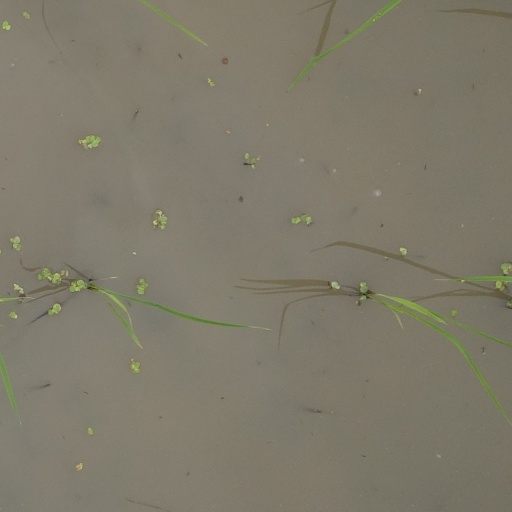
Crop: rice